List of national memorials of the United States

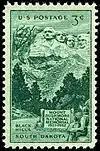
Green 3-cent postage stamp showing people looking at Mount Rushmore

National memorial is a designation in the United States for an officially recognized area that memorializes a historic person or event. the National Park Service (NPS), an agency of the Department of the Interior, owns and administers thirty-one memorials as official units and provides assistance for five more, known as affiliated areas, that are operated by other organizations. Congress has also designated twenty-two additional independently operated sites as national memorials. Another five memorials have been authorized and are in the planning stage. Memorials need not be located on a site directly related to the subject, and many, such as the Lincoln Memorial, do not have the word "national" in their titles. There is a degree of overlap in development of some areas designated as memorials, monuments, and historic sites, and their characterization is not always consistent with their names, such as whether the site is closely associated with whom it memorializes.